Chongqing railway station

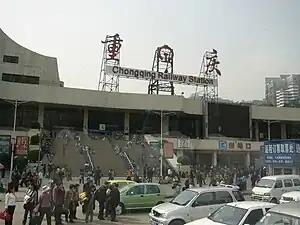
Chongqing railway station

Chongqing railway station is a railway station of Chengyu Railway, Xiangyu Railway, Chuanqian Railway, Chengyu Passenger Railway, that located in People's Republic of China. It is a transportation hub of Chongqing in China.